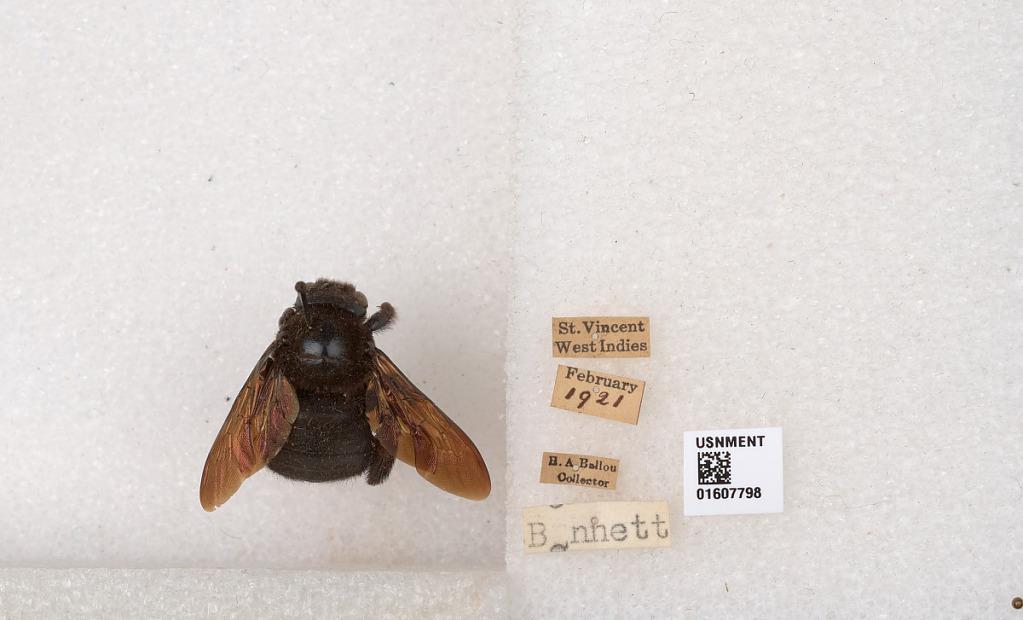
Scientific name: Xylocopa (Neoxylocopa) caribea Lepeletier
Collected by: H. Ballou
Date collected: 1921-2-1
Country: St. Vincent and Grenadines
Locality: St. Vincent
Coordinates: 12.9716, -61.2834